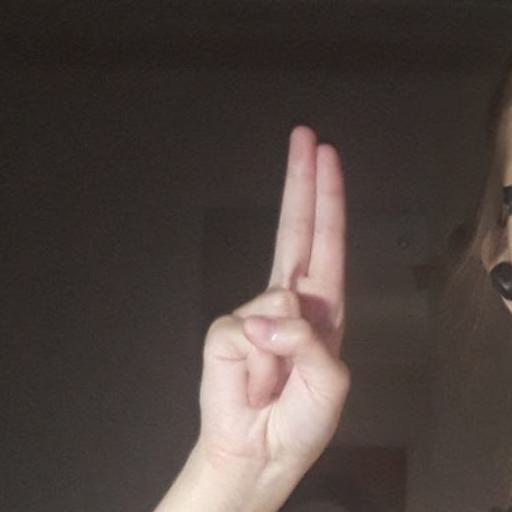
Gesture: two_up